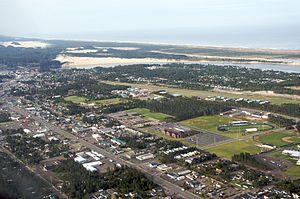
Florence est une ville américaine située dans l'État de l'Oregon et dans le comté de Lane.